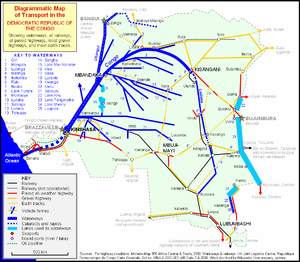
Le transport en république démocratique du Congo a toujours été un défi en raison de la morphologie du terrain et des conditions climatiques difficiles. Les réseaux ferroviaires et fluviaux, à l'origine incomplets pour des raisons historiques ou géographiques, ont vu leur état général se dégrader depuis l'indépendance, à cause notamment des conflits survenus. Le réseau routier est lui-même considérablement altéré. Kinshasa n'est plus accessible par la route depuis les autres villes principales du pays que sont Mbuji-Mayi, Lubumbashi, Kisangani, Kananga et Goma.